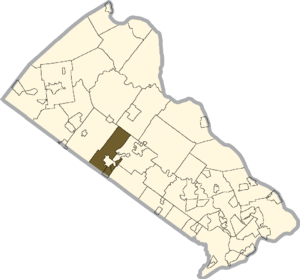
New Britain Township est un township, situé dans le comté de Bucks, en Pennsylvanie, aux États-Unis. En 2010, le township comptait une population de 11 070 habitants. Il est fondé en 1723 et son siège est situé à Chalfont.